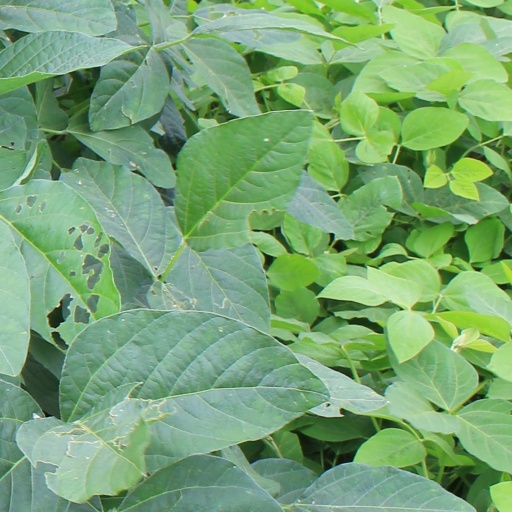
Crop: soybean